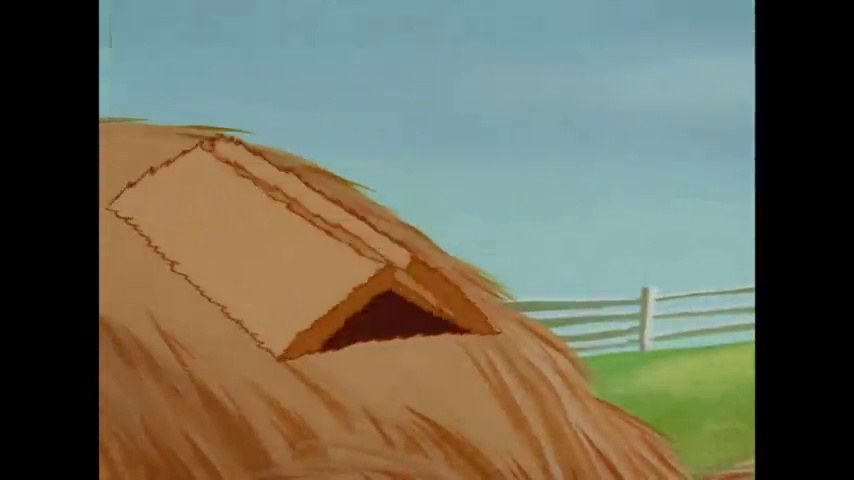
Portrait style: Cartoon Portrait